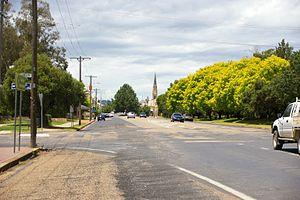
Mudgee est une ville centre administratif du Conseil de la région du Centre-ouest dans le centre de la Nouvelle-Galles du Sud en Australie. La ville est située dans la vallée fertile de la rivière Cudgegong à 261 kilomètres au nord-ouest de Sydney.